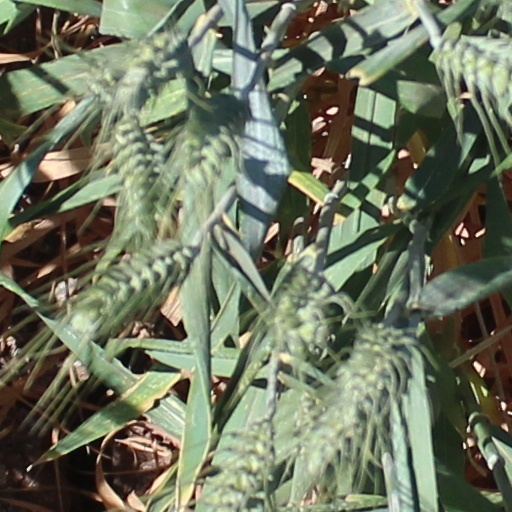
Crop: wheat